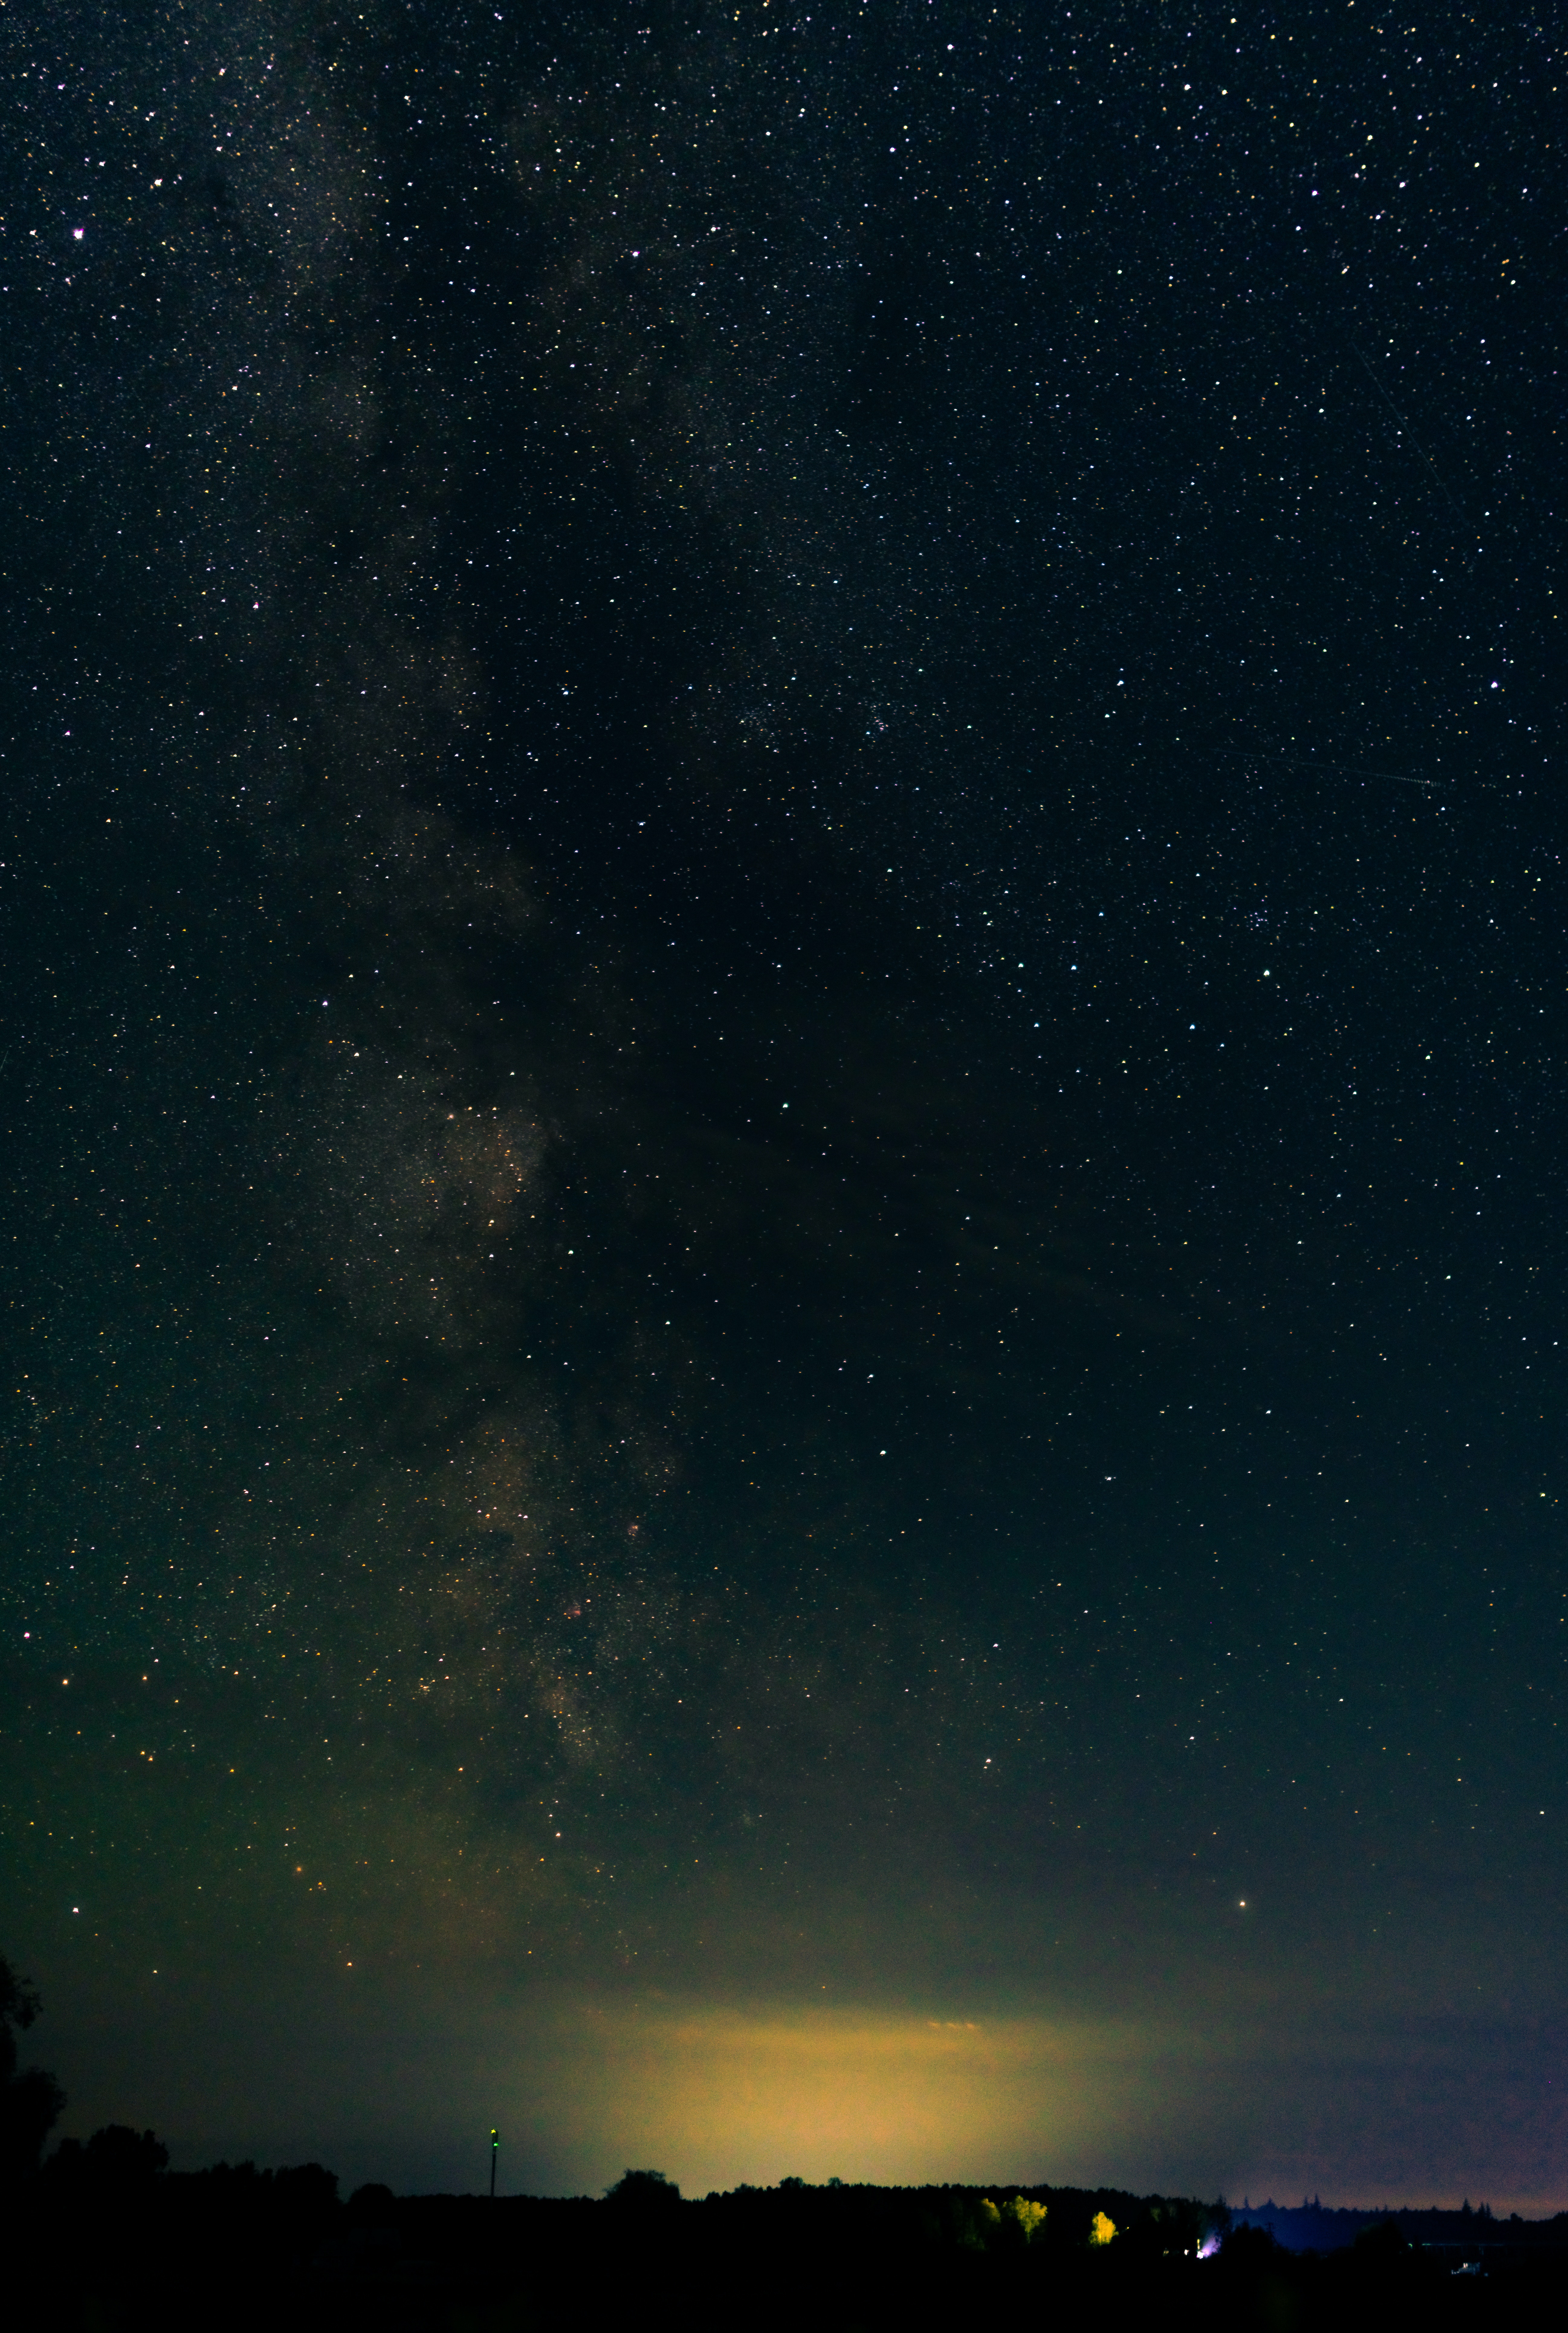
sky, cloud, atmosphere, nature, world, natural landscape, astronomical object, atmospheric phenomenon, biome, star, science, horizon, landscape, Tints and shades, space, electric blue, calm, midnight, darkness, astronomy, meteorological phenomenon, dusk, evening, universe, night, galaxy, tree, constellation, reflection, outer space, rectangle, cumulus, celestial event, winter